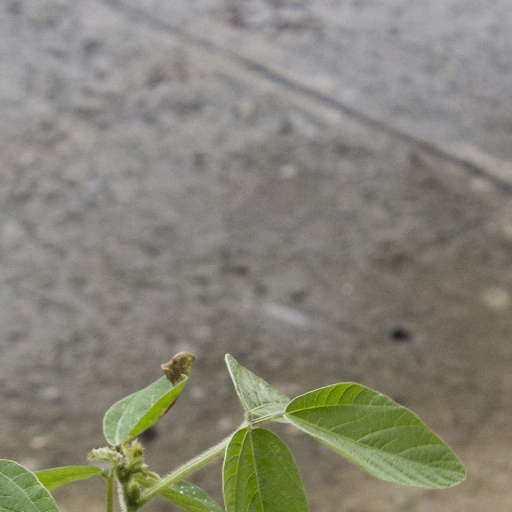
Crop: soybean